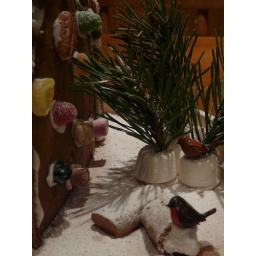
Robin's mate looks for berries under the pine trees at the side of the house